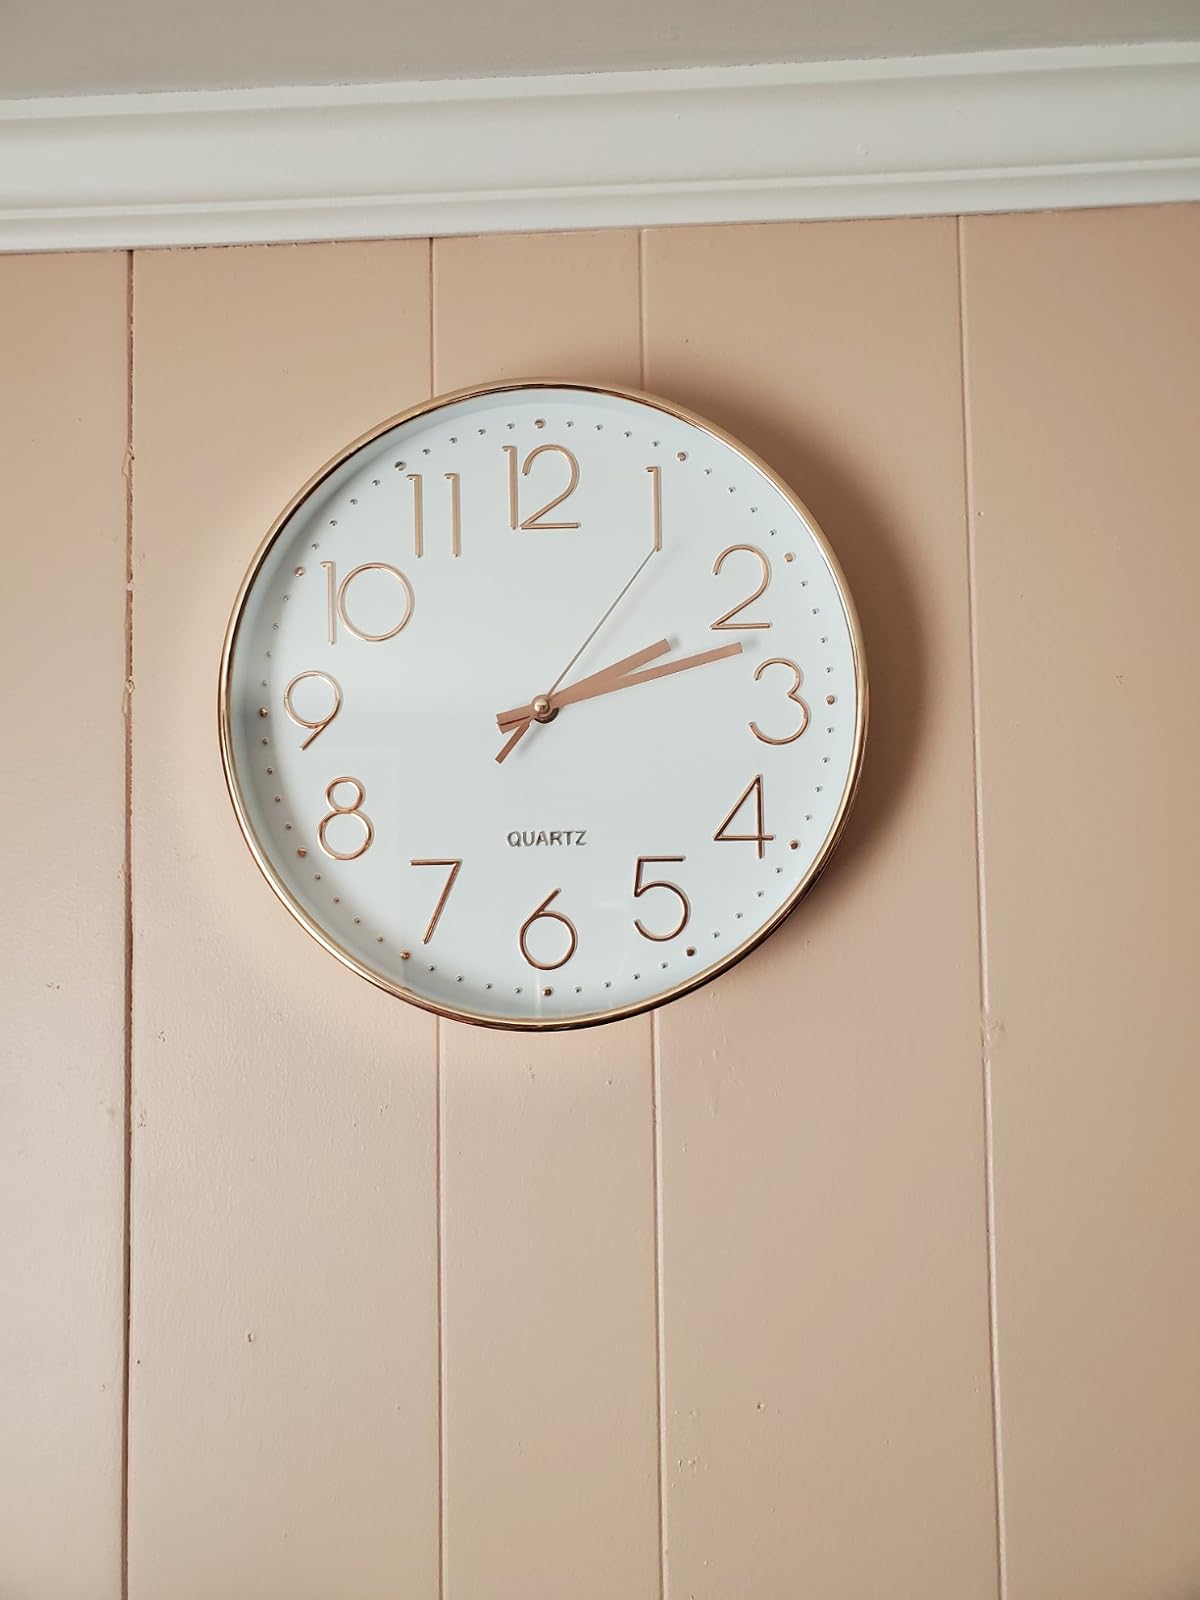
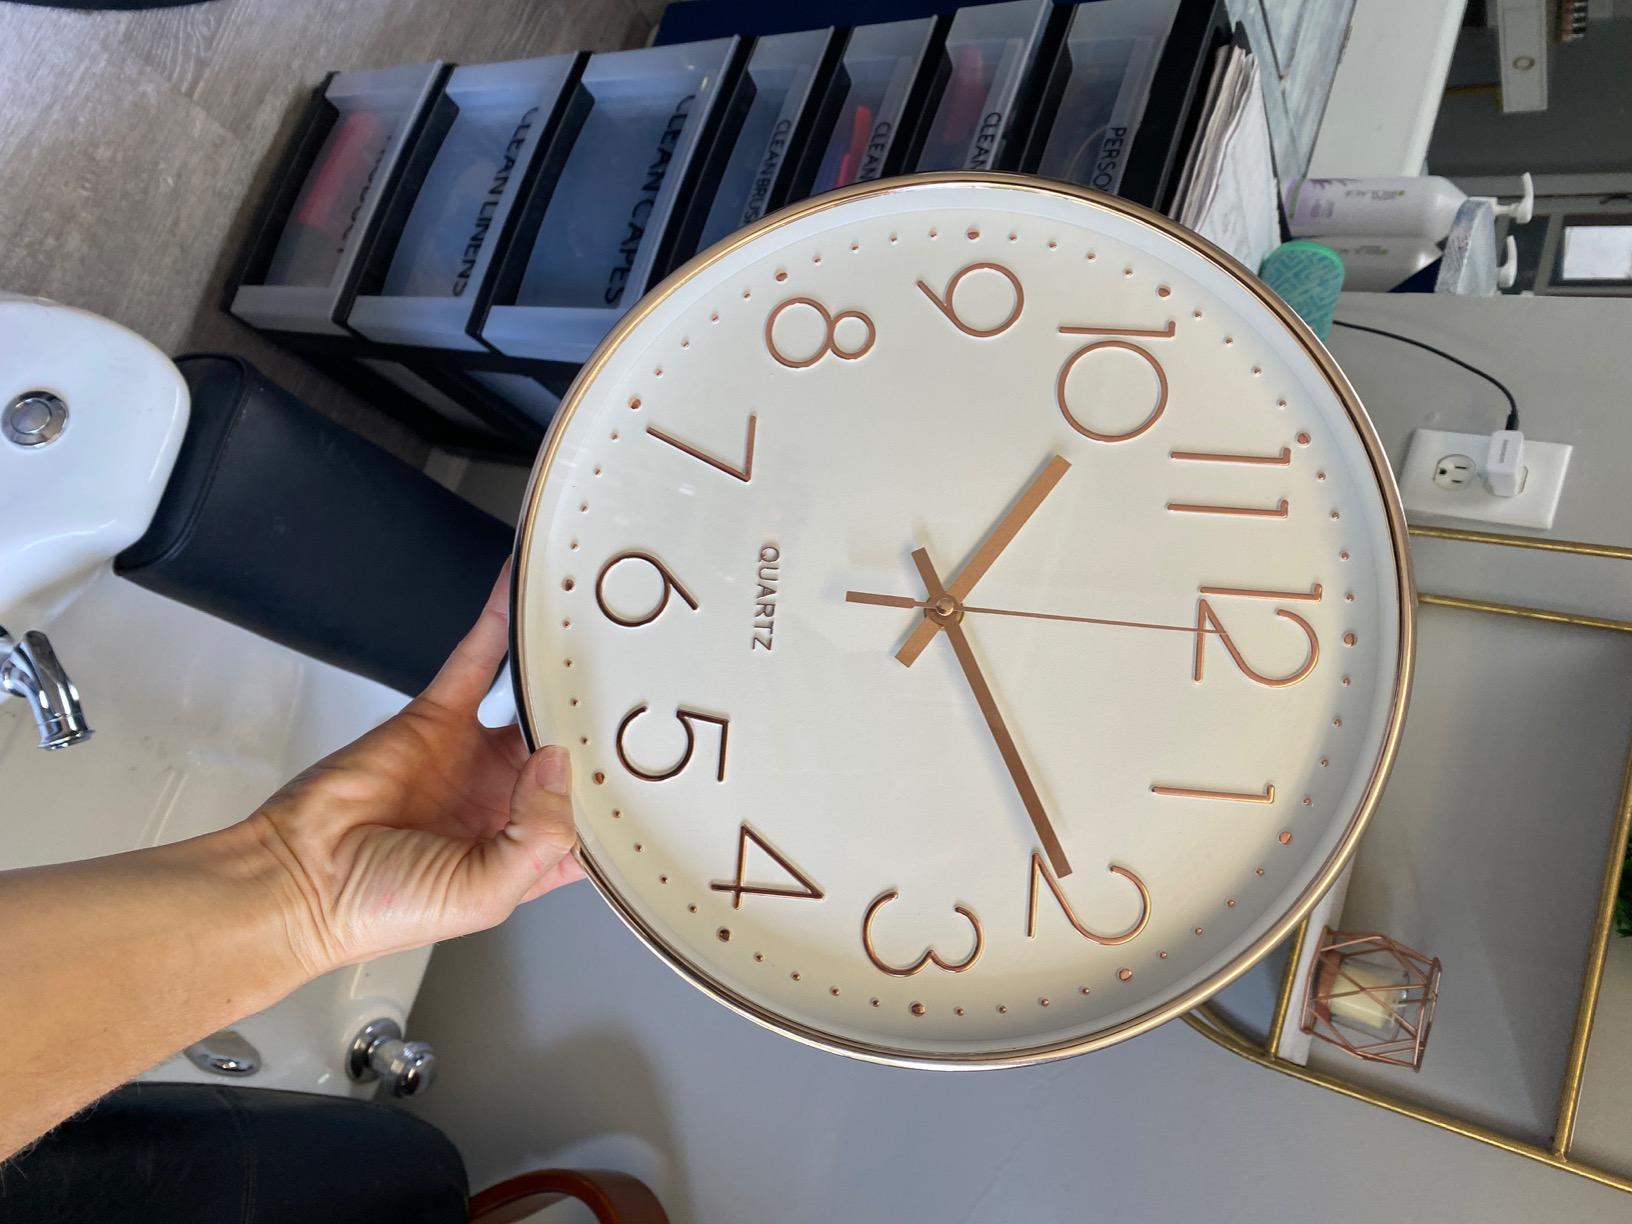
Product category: clock
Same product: yes